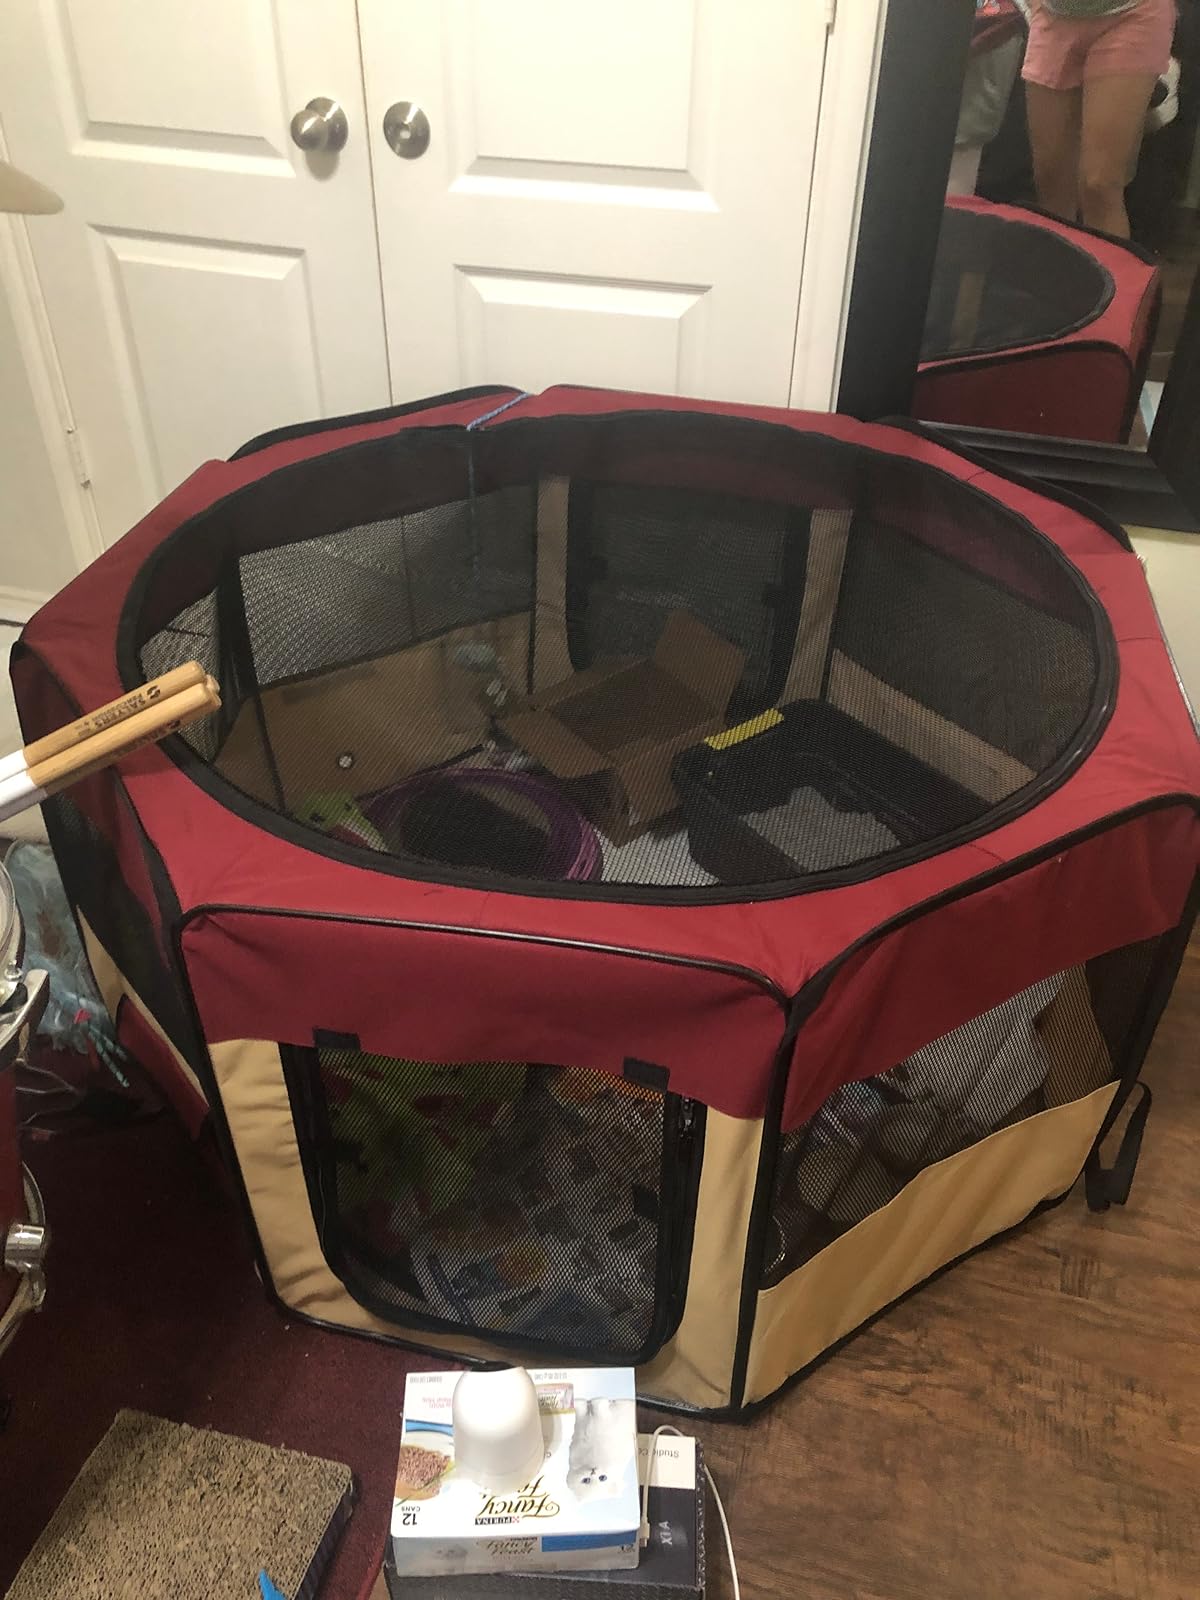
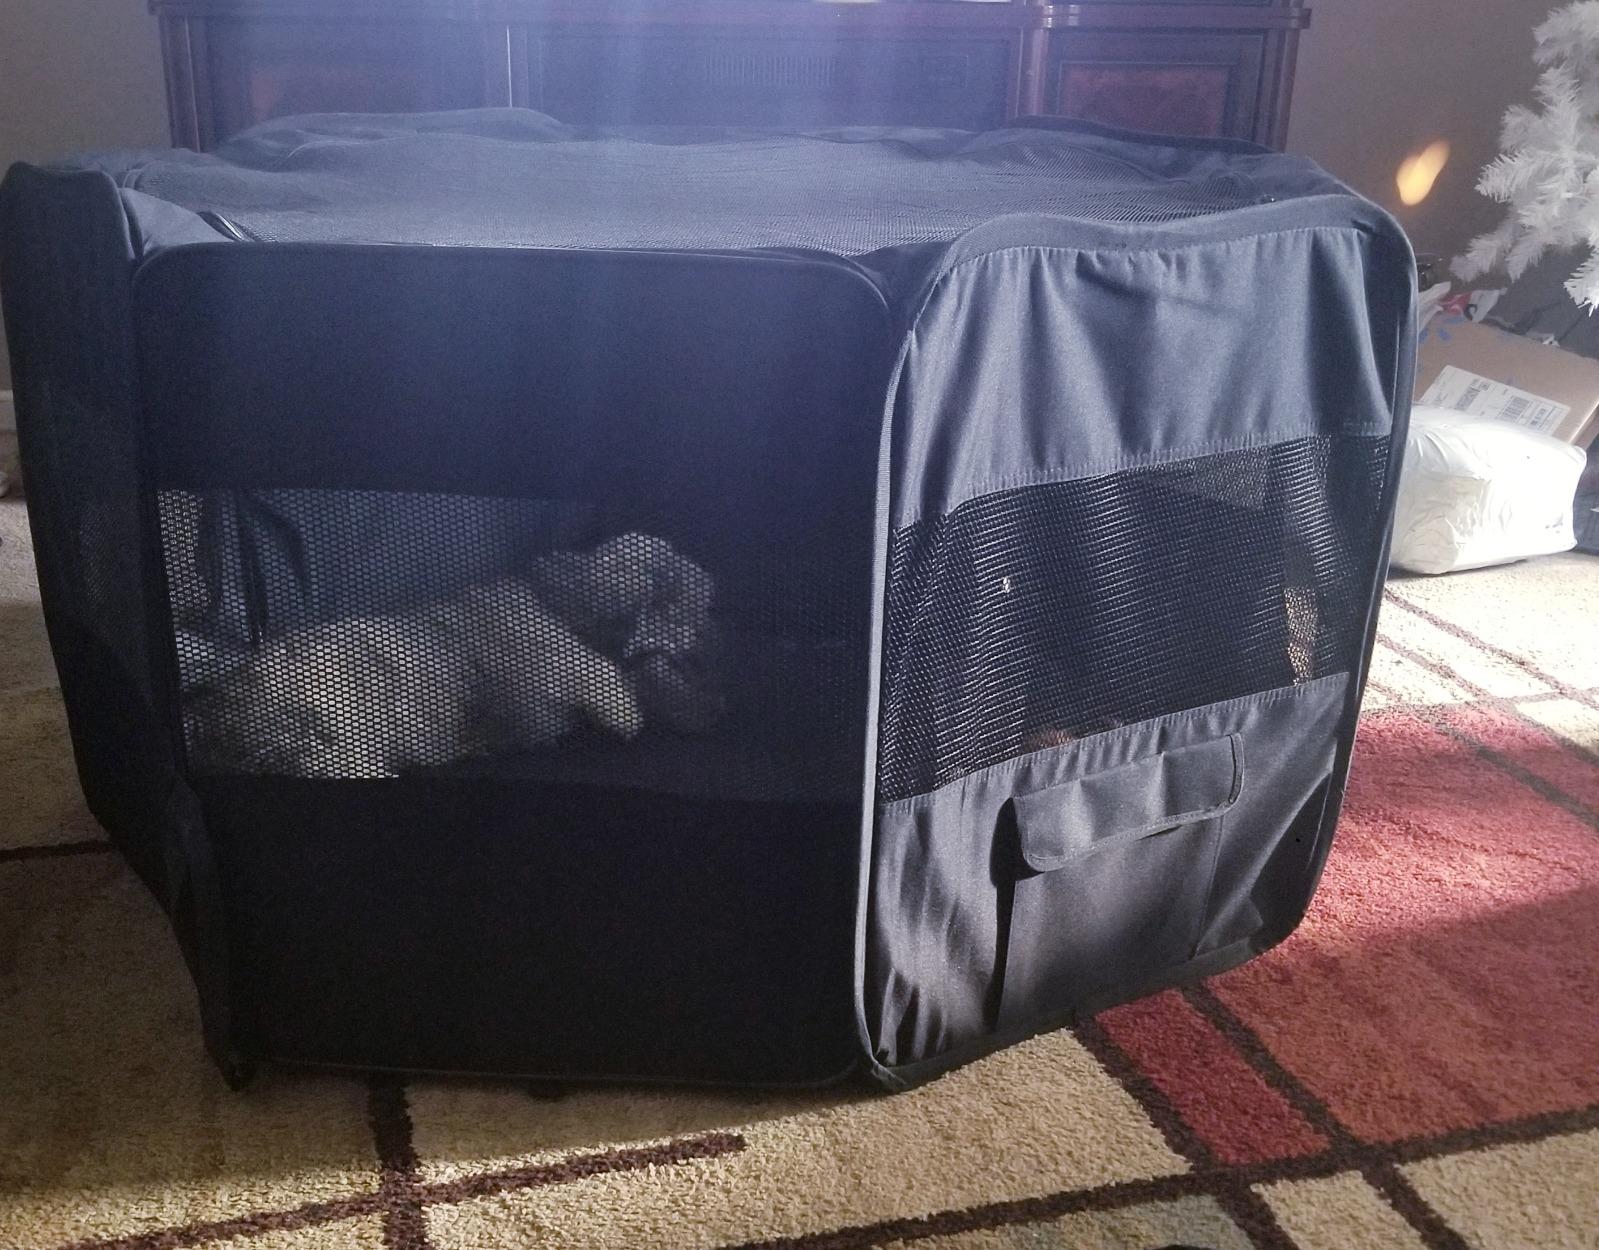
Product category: items_kennel
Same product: no